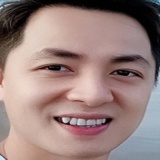
ca sĩ Đăng Khôi